Antonio Brosa

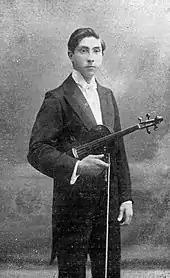
Antonio Brosa

Born in La Canonja in Catalonia, Brosa began studying the violin at the age of four with his father, making his public debut at the age of 10 in Barcelona. He studied with Mathieu Crickboom in Brussels, and made his debut in London in 1919, aged 25, and his first tour of the US in 1930.